Gothic art and architecture in Pavia

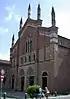
Church of San Francesco

Gothic art and architecture flourished in the city of Pavia (near Milan) between the late 13th century and the first half of the 15th. Thanks to the importance that the city still held in the Lombard area, Pavia was the protagonist of a vibrant artistic period, first under communal power and then under the Visconti, who intended through their commissions to assert their dominance over the second center of the Duchy of Milan, also commissioning works of great value such as the monumental Arca di Sant'Agostino or, by Gentile da Fabriano, the "Madonna and Child with Two Saints."